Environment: lab
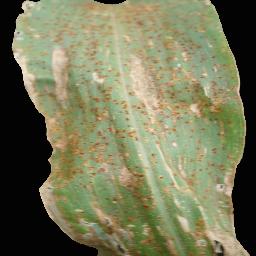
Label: common_rust